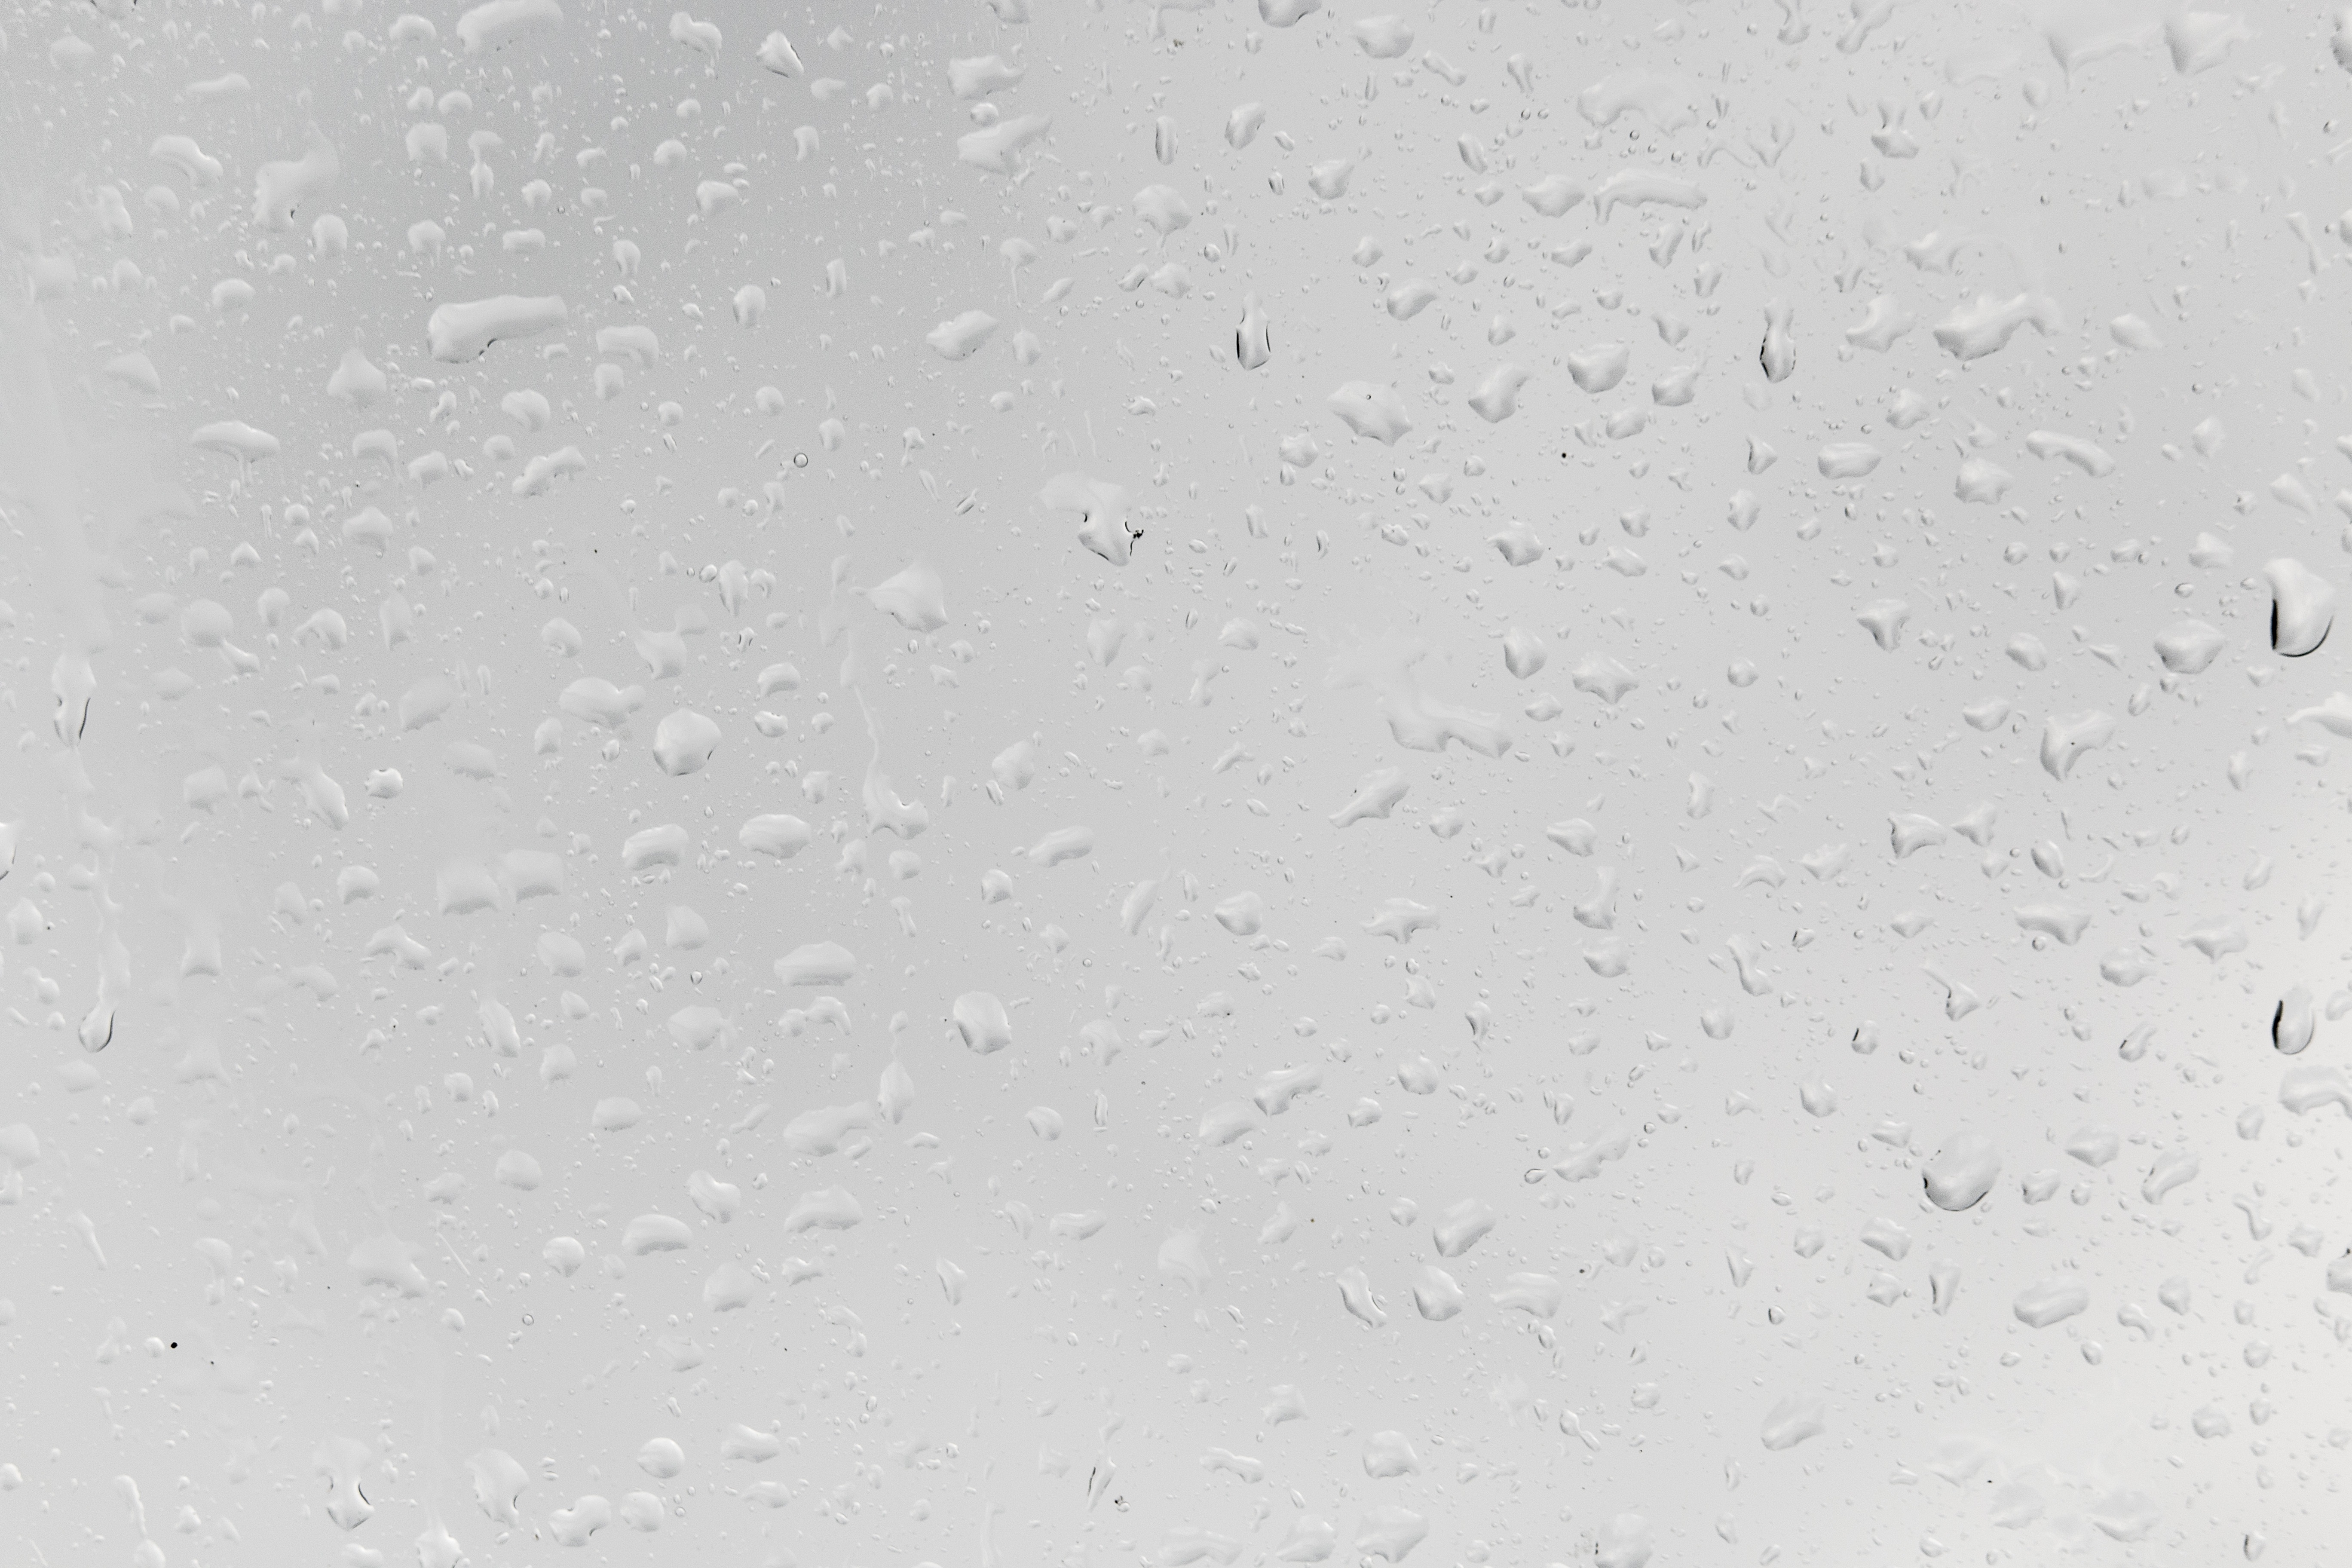
water, drop, liquid, white, rain, window, raindrop, wet, ceiling, pattern, line, spray, monochrome, drip, circle, drop of water, disc, moisture, beaded, run off